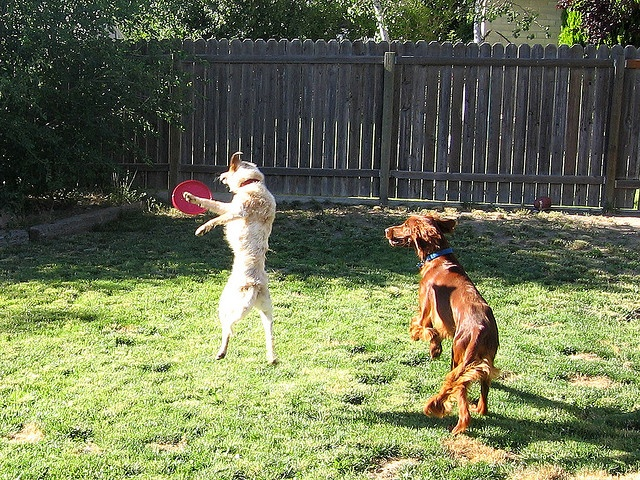
A yellow Labrador Retriever and an Irish Setter play with a Frisbee in a fenced backyard.
two dogs in a yard fetching a frisby
two dogs playing with a red Frisbee right

Two dog running towards a Frisbee in a gated yard.
The dogs are playing together out in the yard.